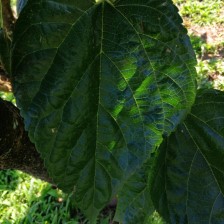
Variety: BlackOodTurkey